Maureen Mahoney

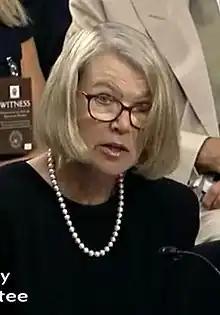
Mahoney in 2018

Maureen E. Mahoney (born August 28, 1954) is a former deputy solicitor general and an appellate lawyer at the law firm of Latham & Watkins in Washington, D.C., who has argued cases before the Supreme Court of the United States. Notably, she argued on behalf of the University of Michigan and its affirmative action program in "Grutter v. Bollinger" (2003), in which the Court decided in favor of Michigan by a 5–4 vote.